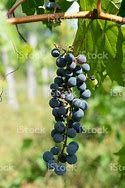
Label: Grapes